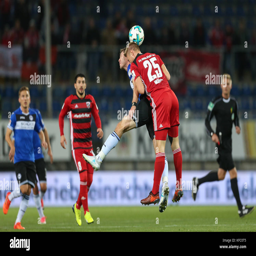
football players vie for the ball during the 2nd football